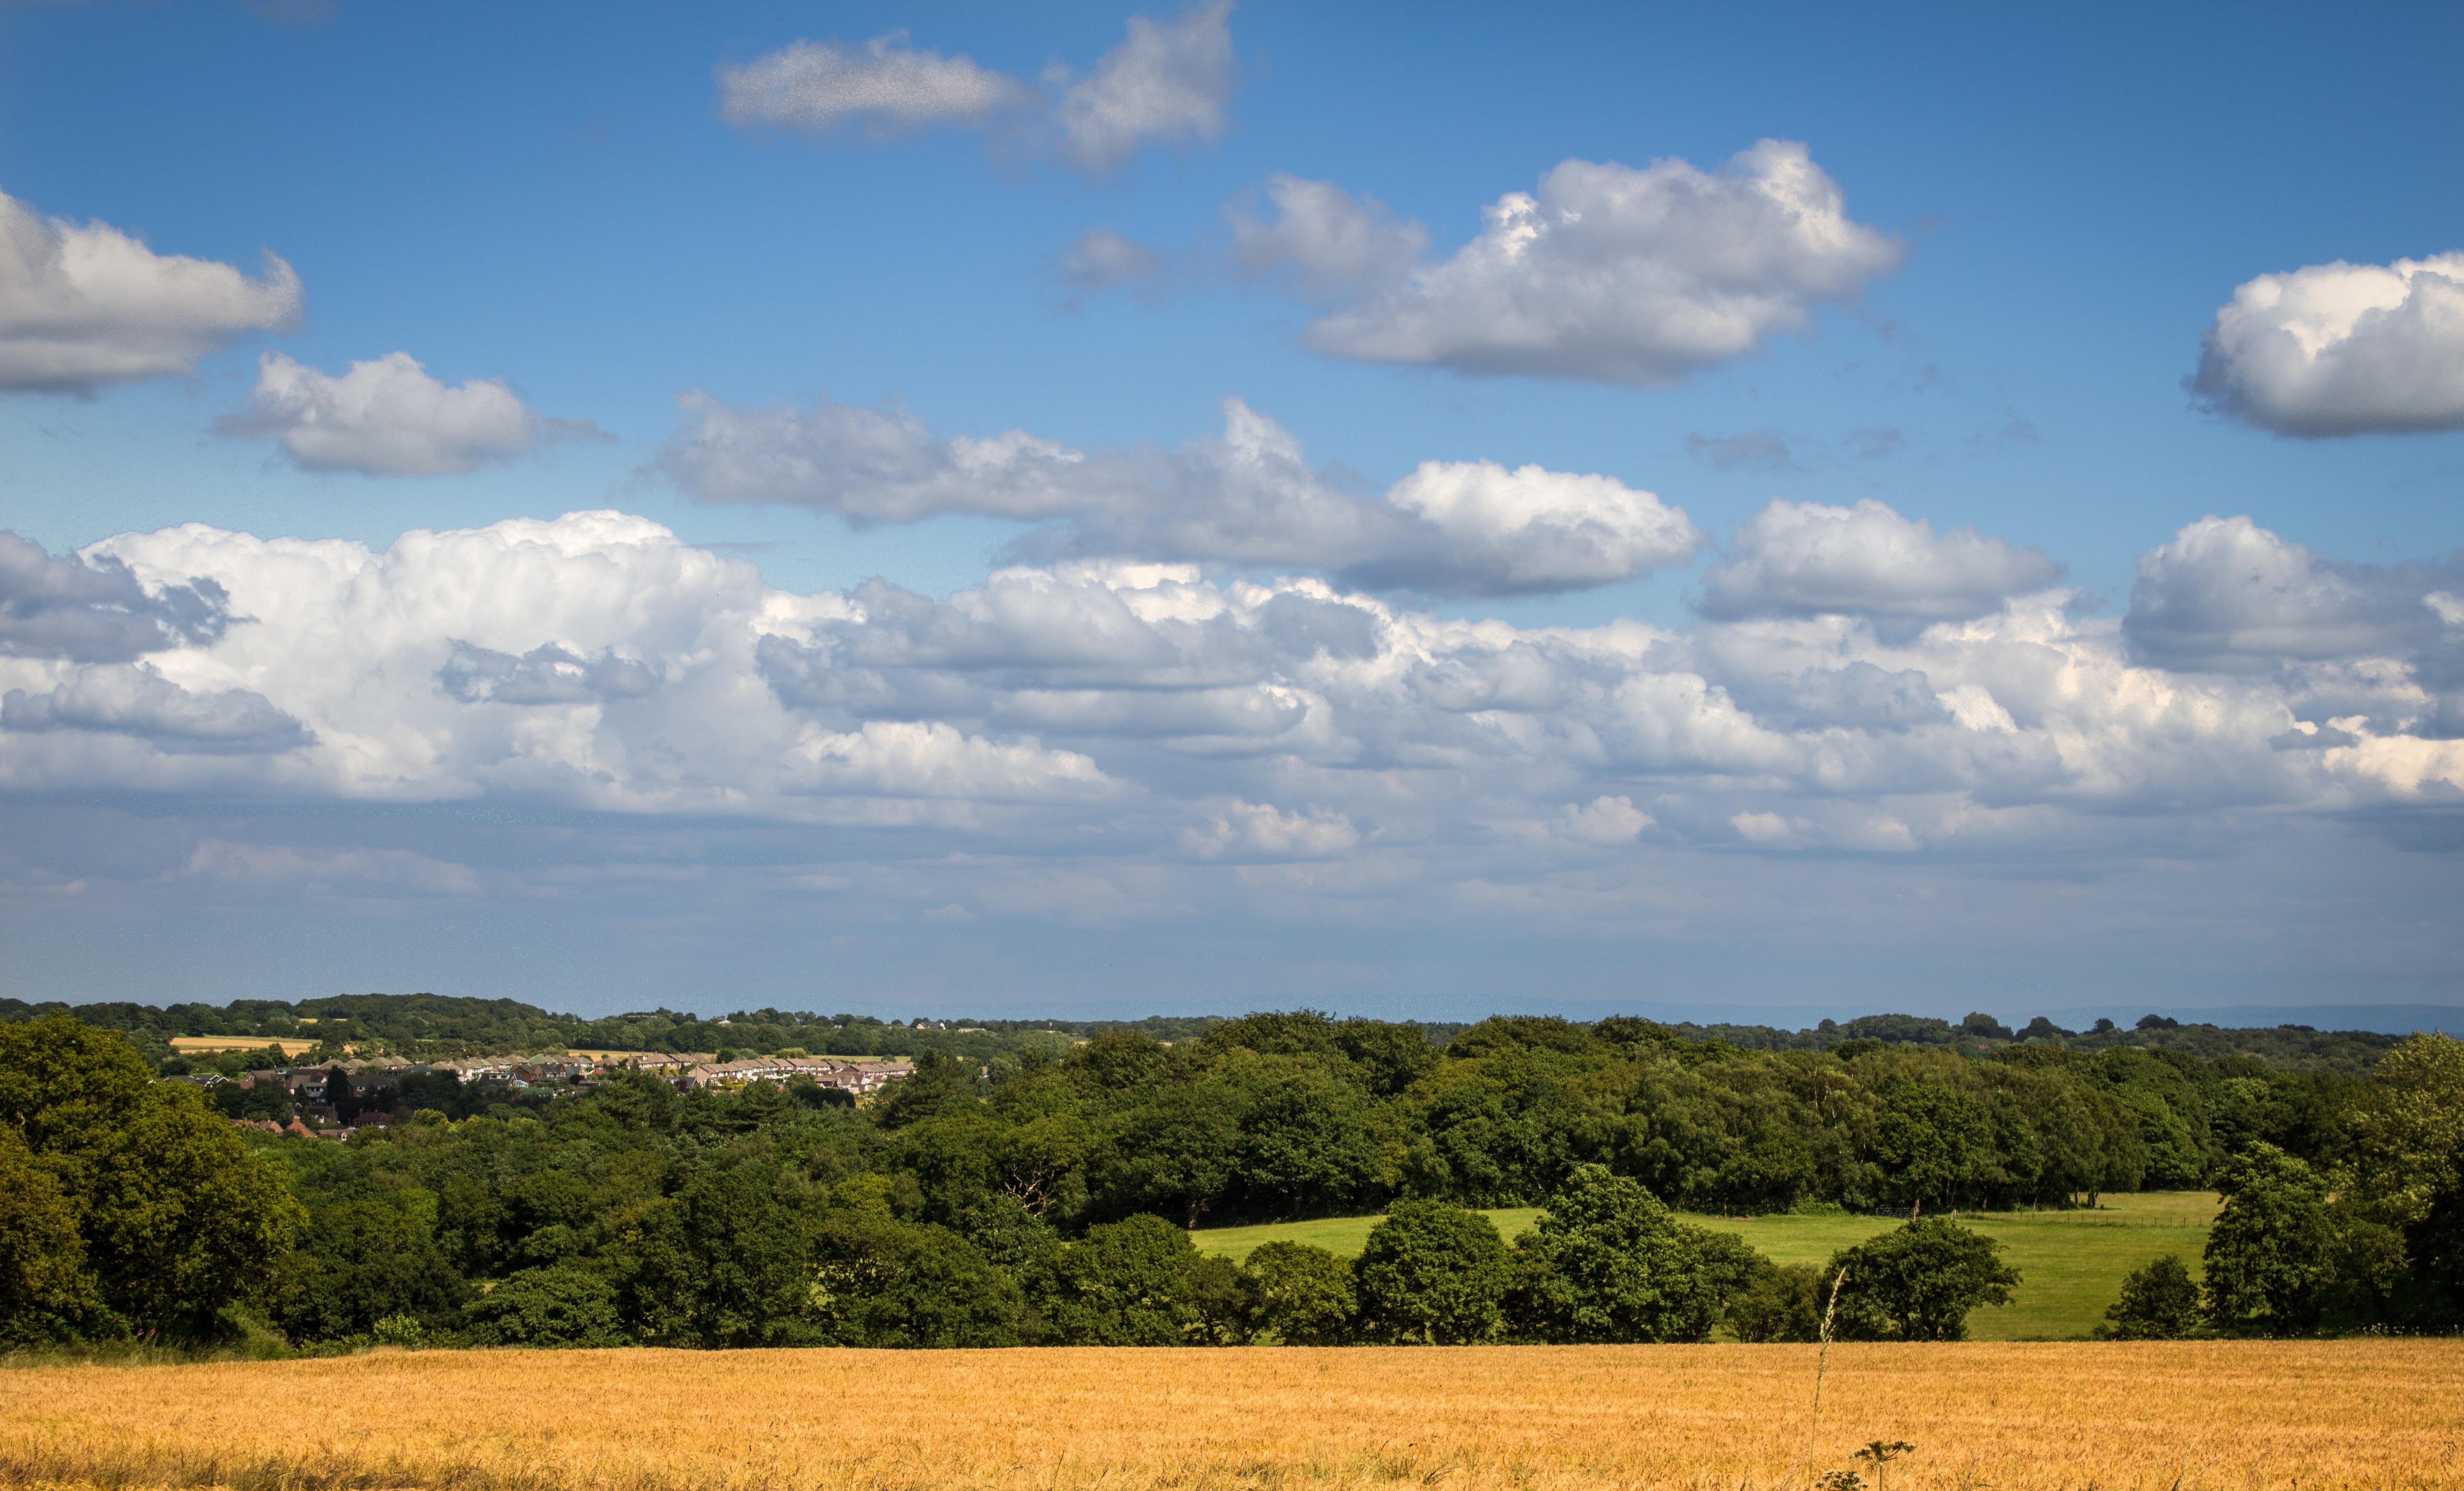
landscape, tree, grass, outdoor, horizon, cloud, sky, field, farm, meadow, prairie, hill, land, crop, pasture, scenery, cumulus, blue, agriculture, savanna, plain, grassland, ecosystem, steppe, rural area, meteorological phenomenon, grass family